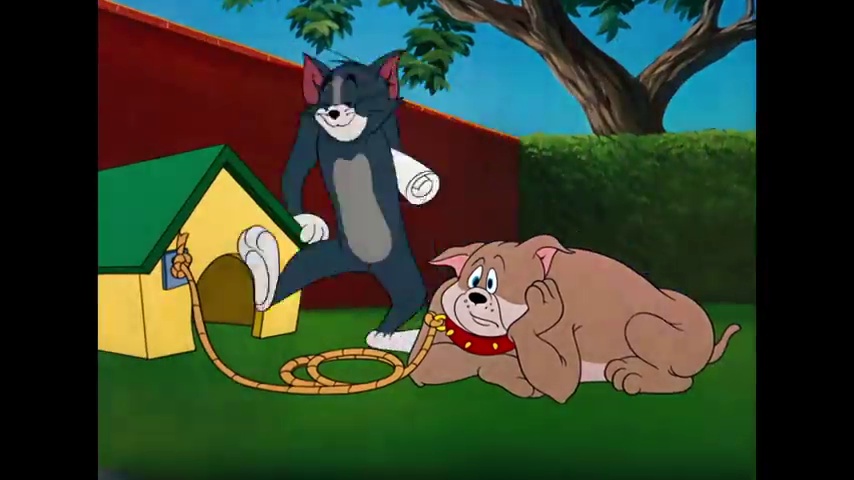
Portrait style: Cartoon Portrait